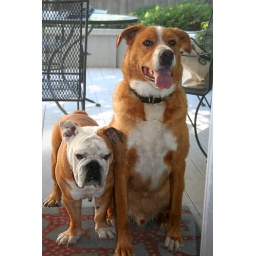
they came over for a visit but waited politely at the screen door